Samuel Ogle

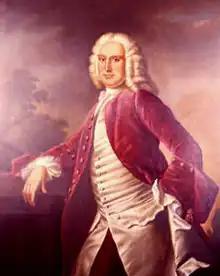
Samuel Ogle, portrait at Mount Airy

Samuel Ogle ( 1694 – 3 May 1752) was the 16th, 18th and 20th Proprietary Governor of Maryland from 1731 to 1732, 1733 to 1742, and 1746/1747 to 1752.